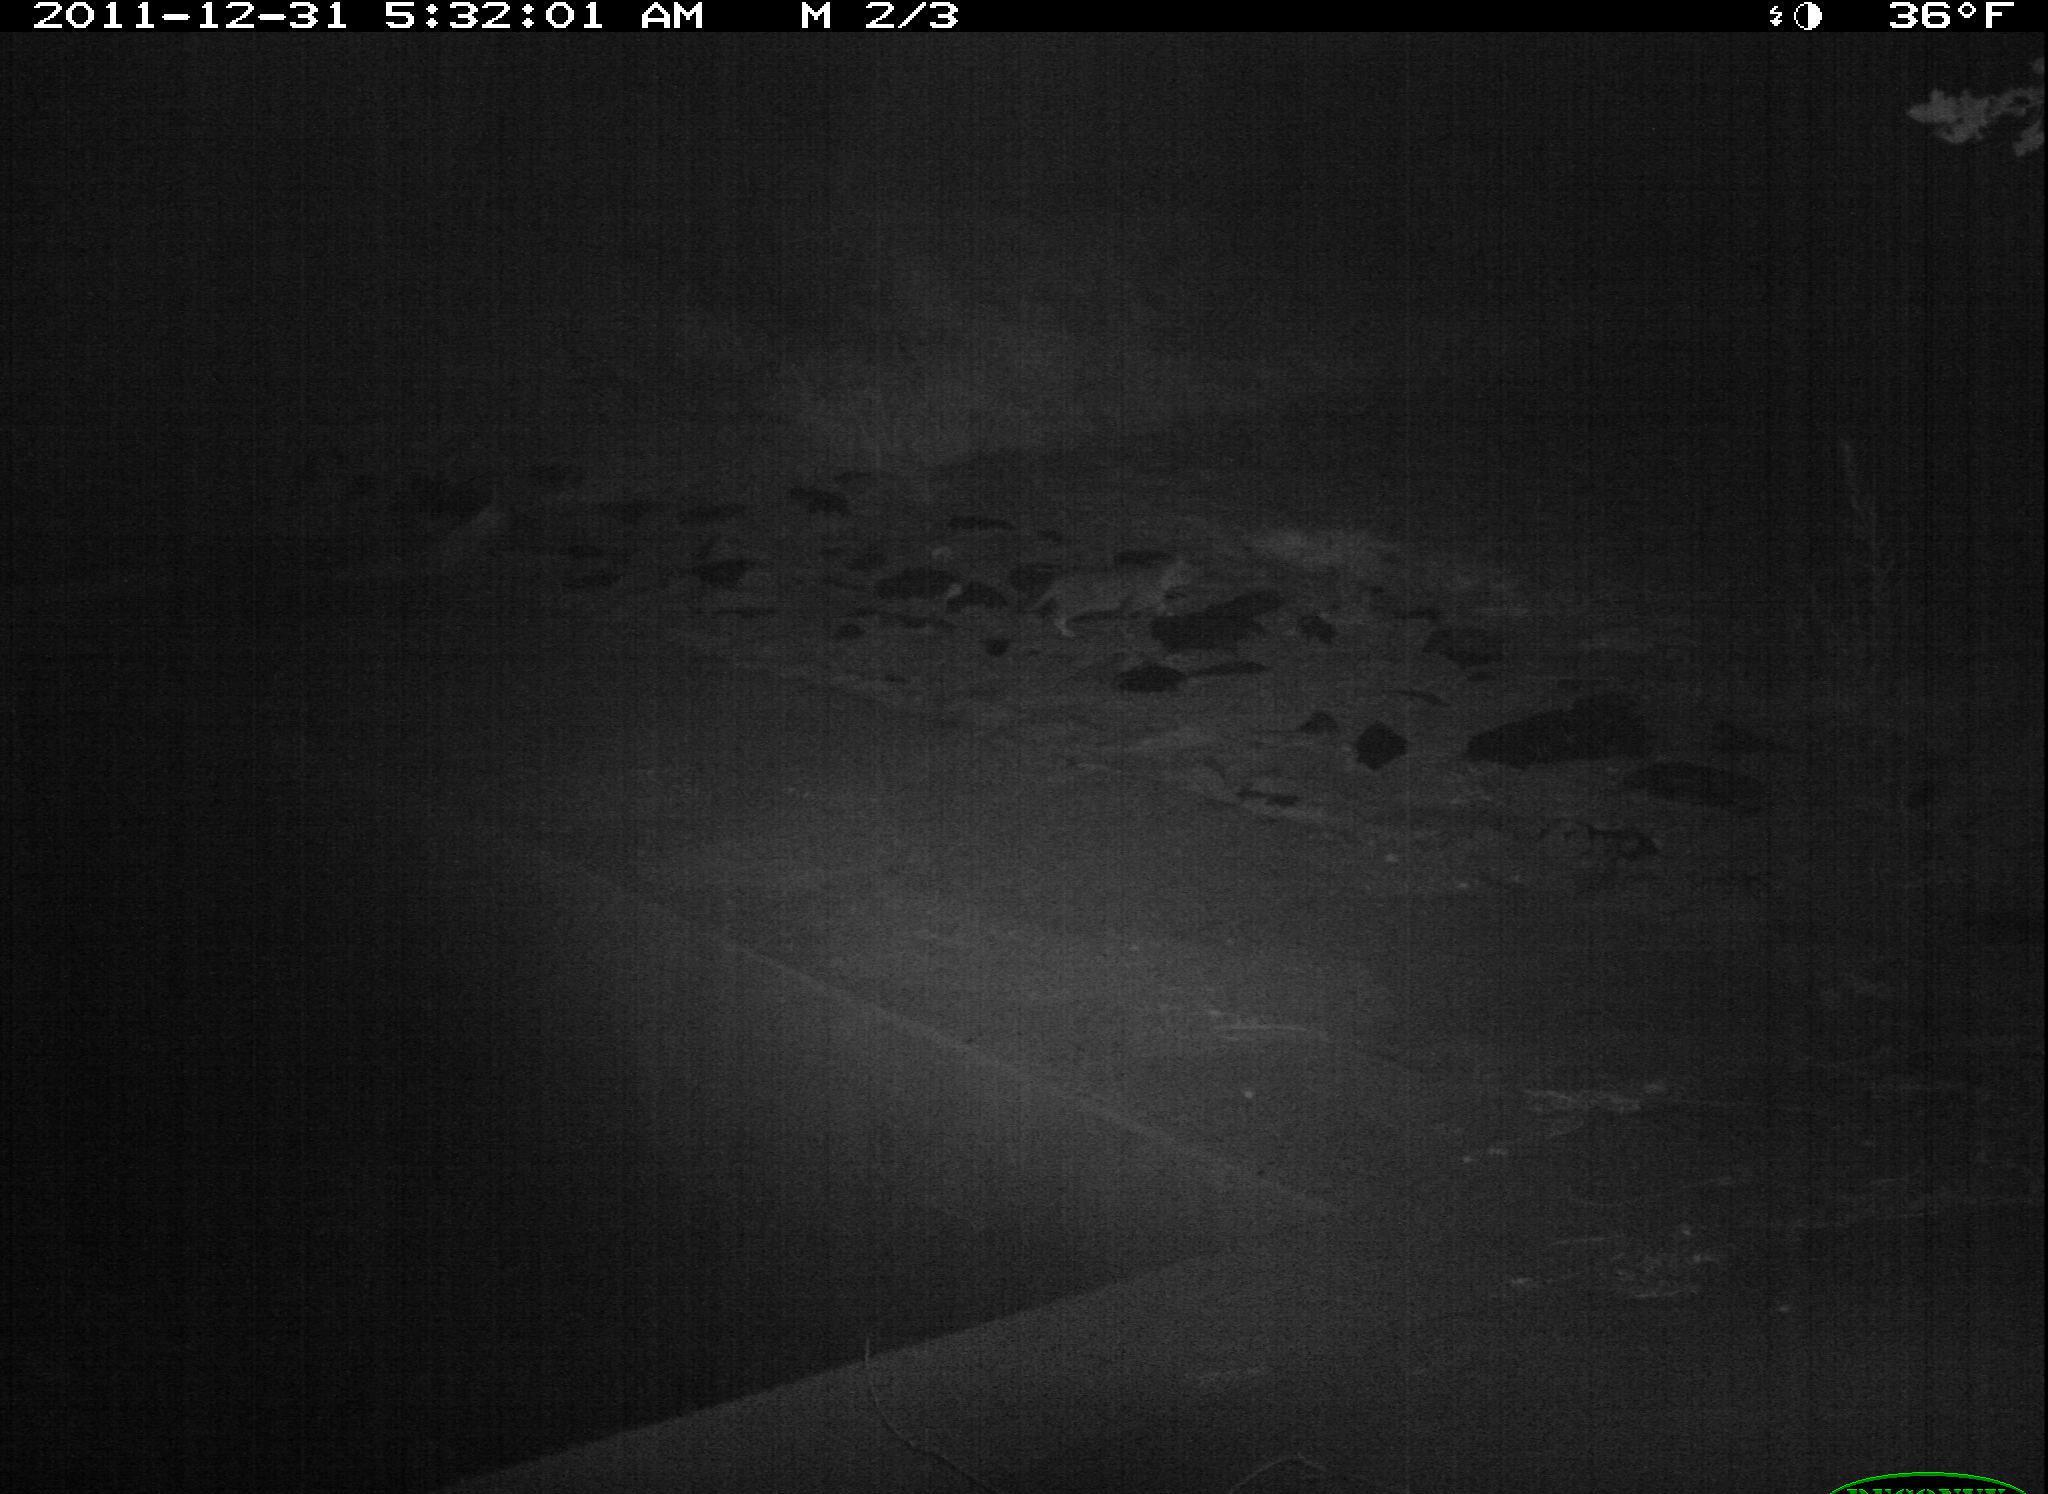
Species: Felis catus